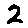
Label: 2